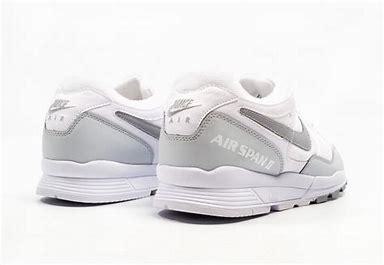
Brand: Nike
Model: Air Span Ii